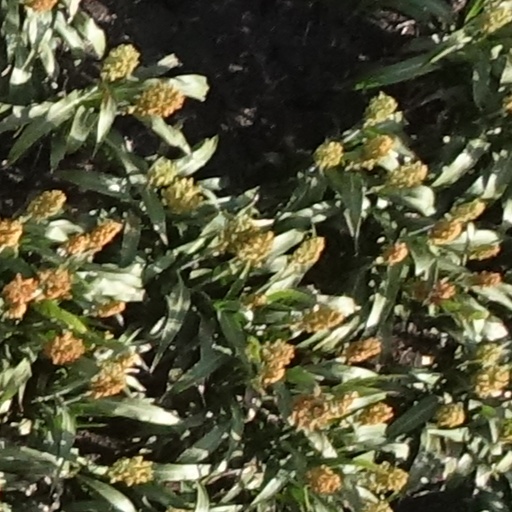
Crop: sorghum